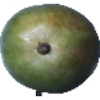
Label: Mango 1